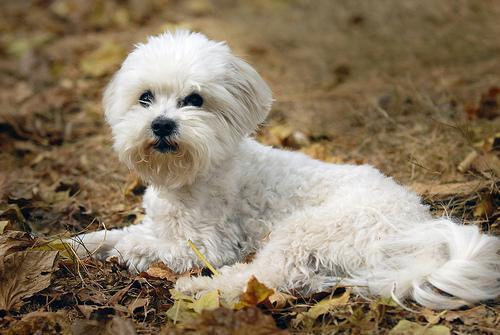
Maltese_dog